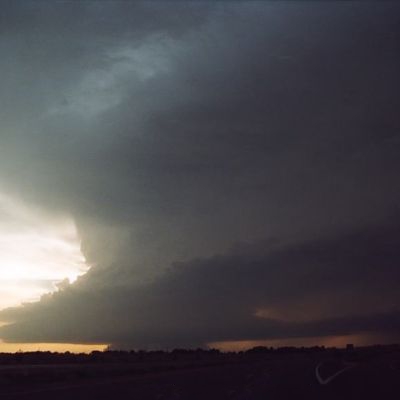
Cloud type: Cumulonimbus (Cb)